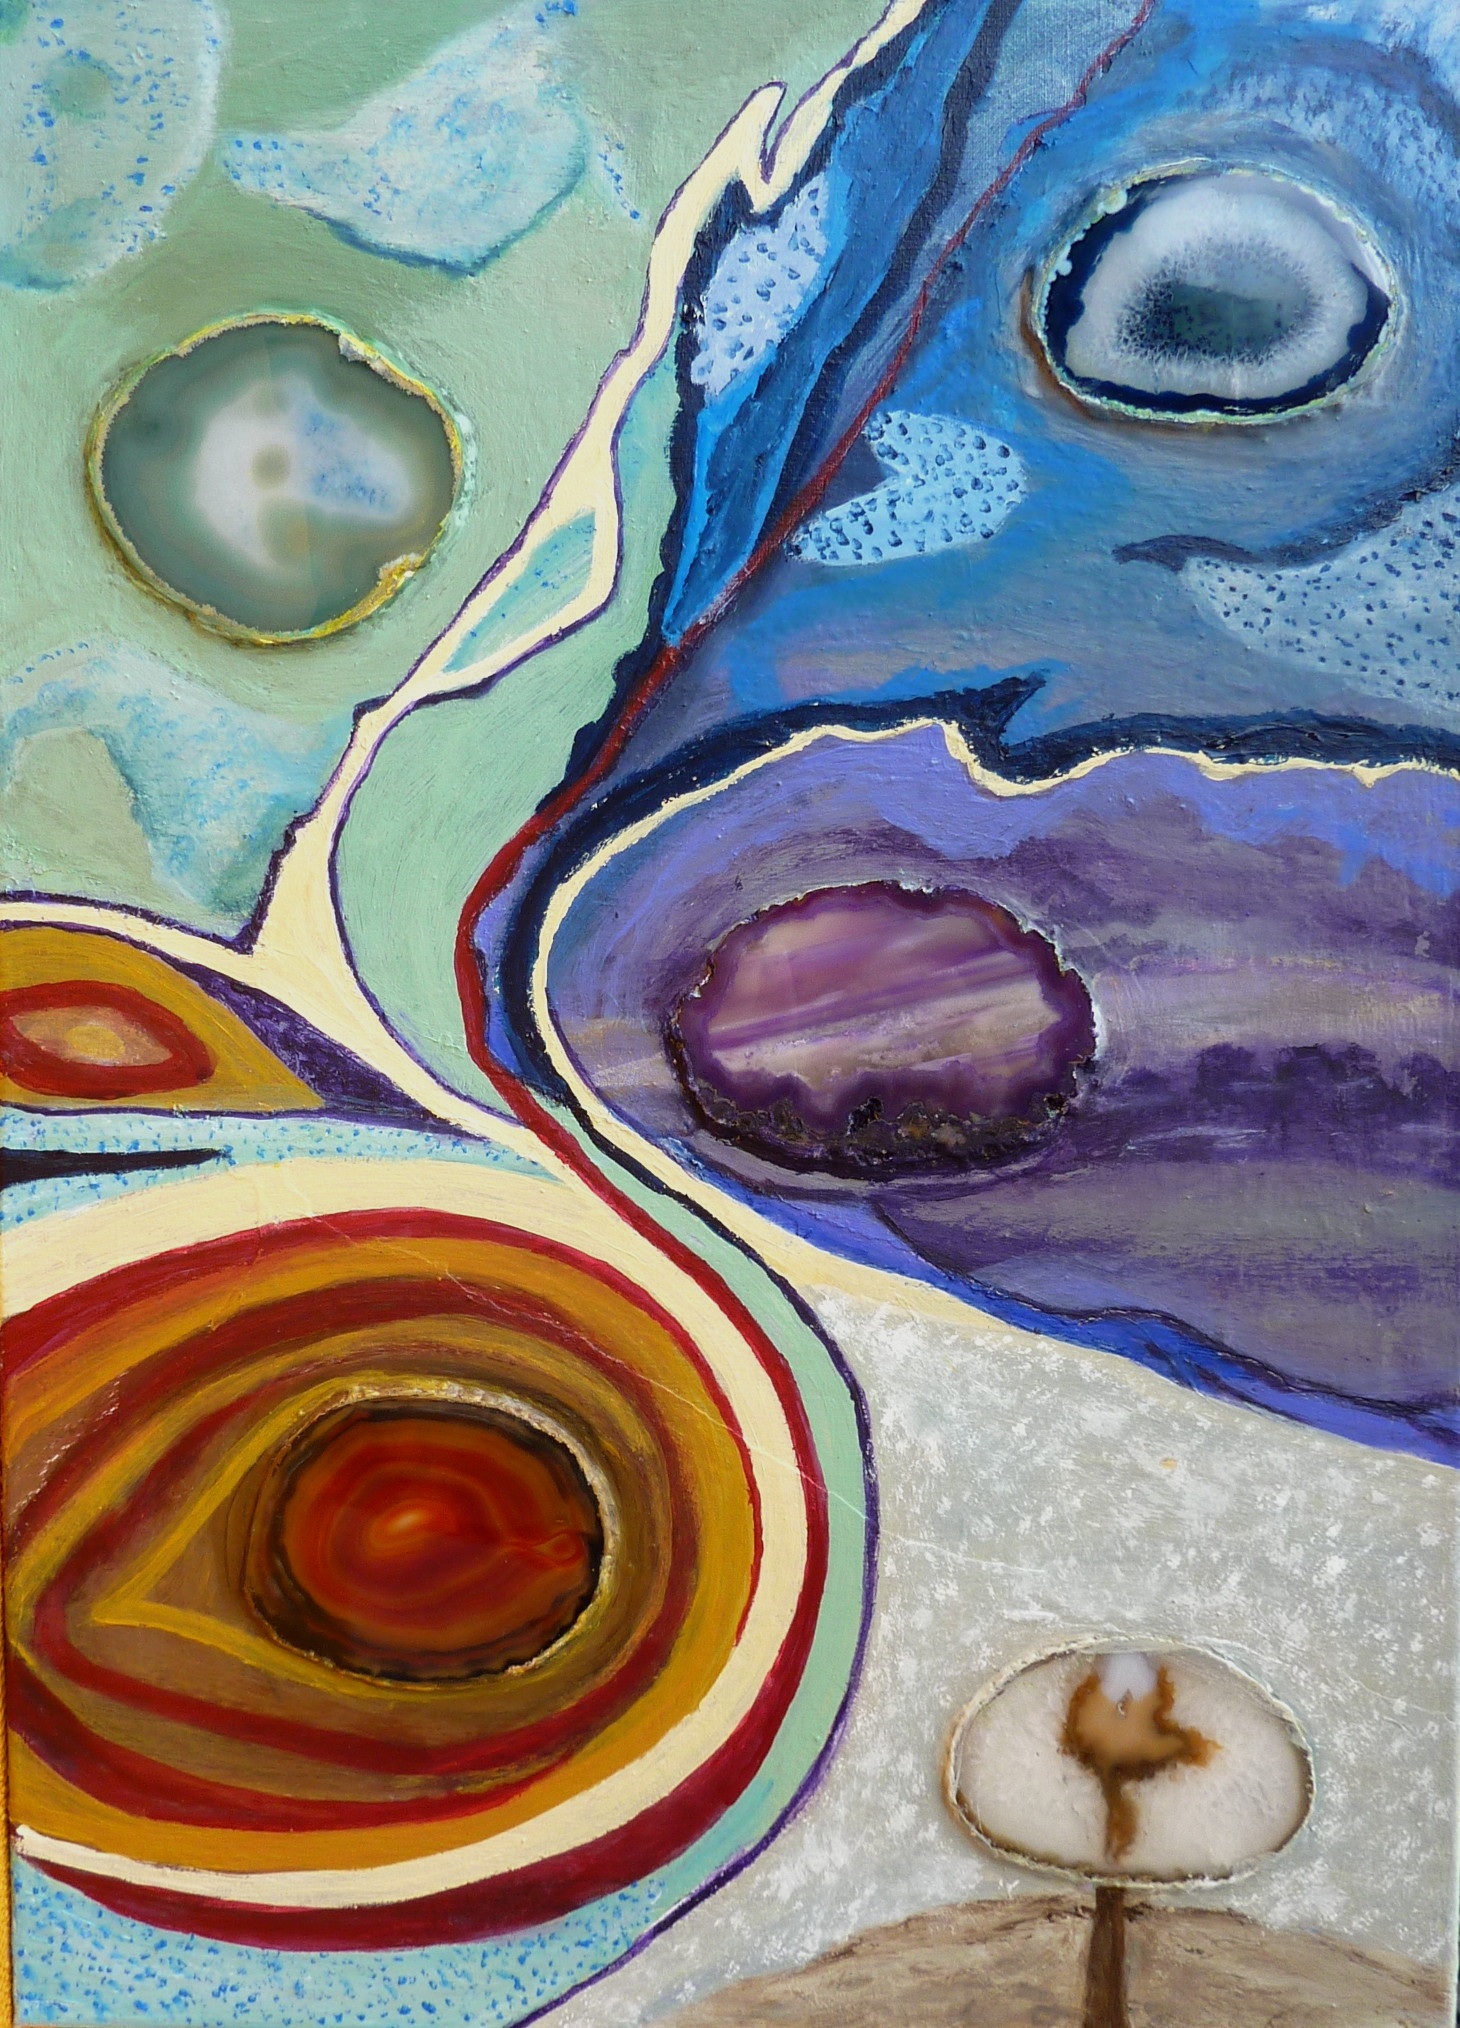
glass, orange, color, paint, blue, still life, material, circle, painting, stones, art, drawing, illustration, fantasy, agates, modern art, watercolor paint, acrylic paint